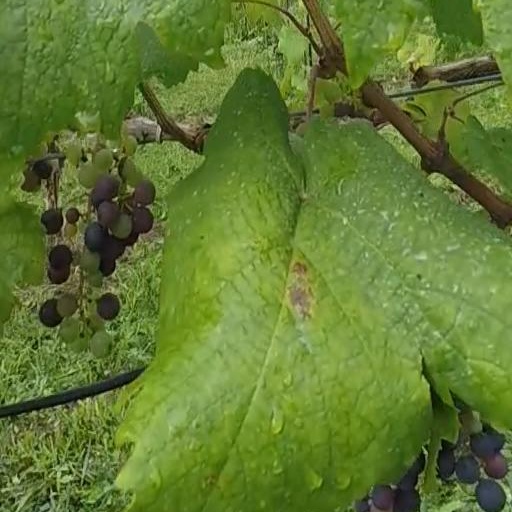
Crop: grape